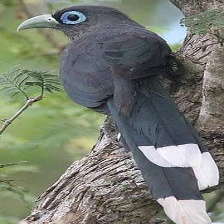
Species: BLUE MALKOHA
Scientific name: CEUTHMOCHARES AEREUS